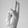
ASL letter: U